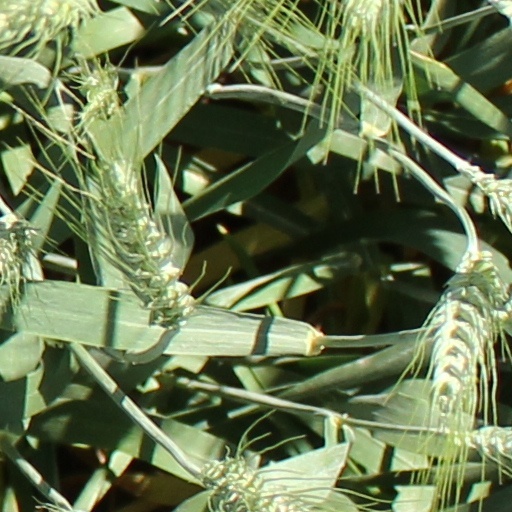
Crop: wheat